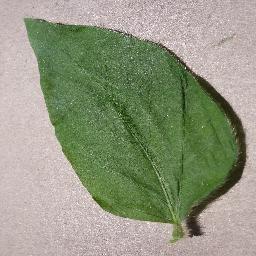
Label: Soybean___healthy